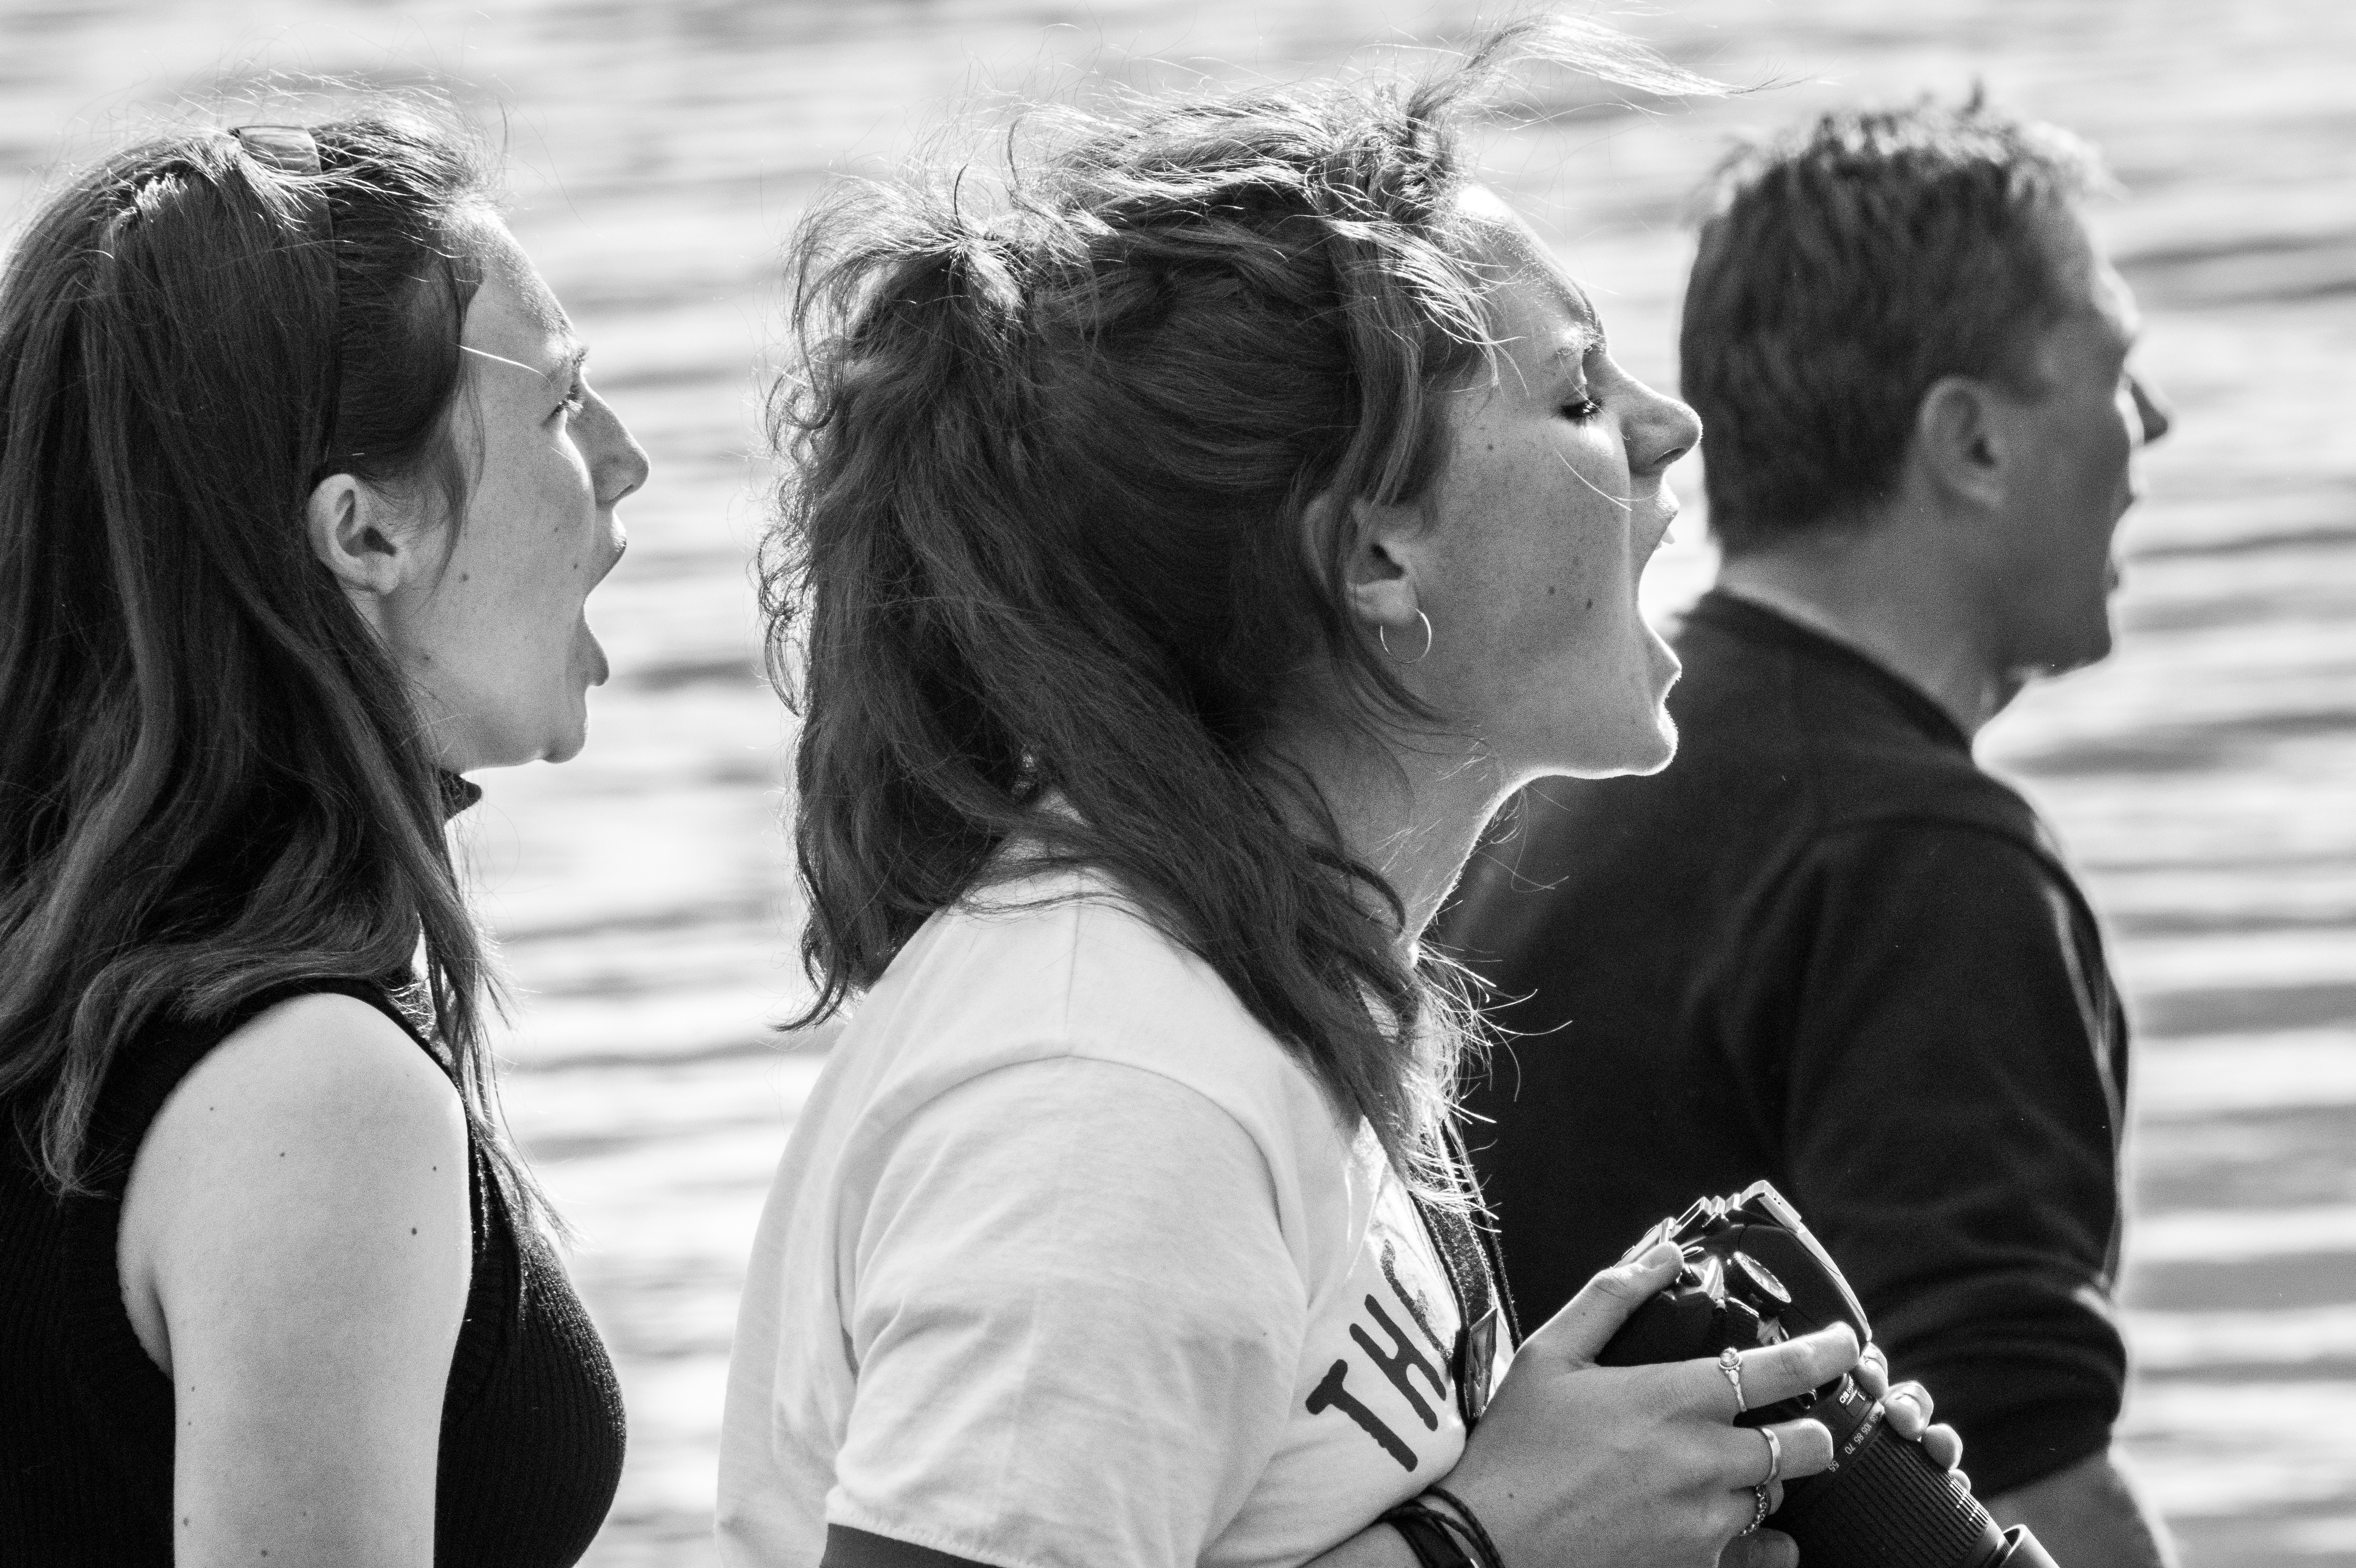
man, water, person, black and white, girl, woman, white, sport, cheering, romance, black, monochrome, cheer, cheers, bw, ceremony, candid, girls, women, sports, photograph, noir, blanc, centre, event, rowing, reportage, bn, blancetnoir, nottingham, showing, shout, shouts, interaction, monochrome photography, portrait photography